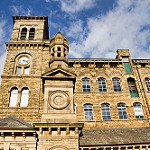
Scene: Outdoor